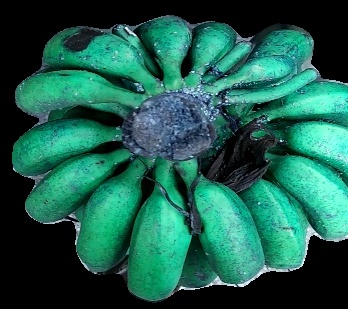
Variety: rasbale
Grade: grade3